Ina Litovski

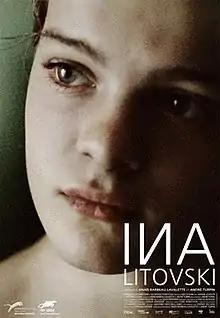
Film poster

Ina Litovski is a Canadian short drama film directed by Anaïs Barbeau-Lavalette and André Turpin, released in 2012. The film stars Marine Johnson as Sophie, a young music student preparing for her school violin recital, and struggling to convince her agoraphobic mother (Geneviève Alarie) to overcome her fears and attend the performance.